Bone malrotation

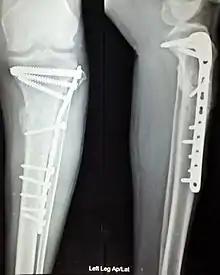
An x-ray of intramedullary nailing in a tibial fracture

Femoral malrotation is the most significant bone malrotation issue, and these errors cause cosmetic problems but can also cause drastic physical problems.